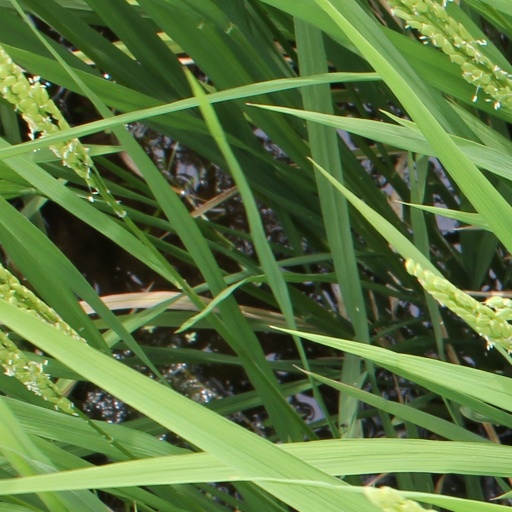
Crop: rice